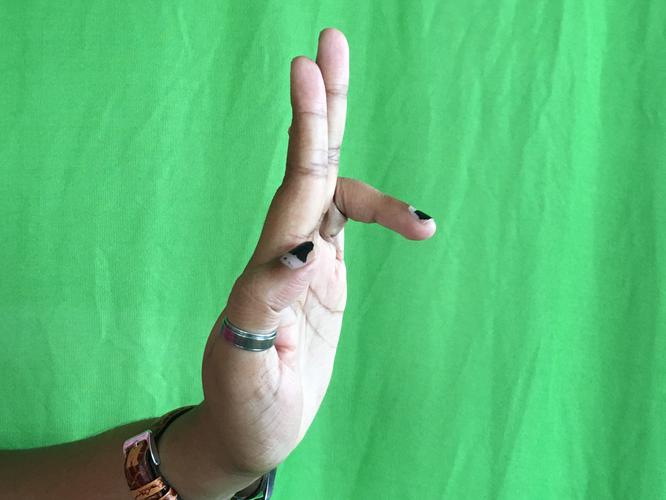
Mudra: Tripathaka
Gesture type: single_hand